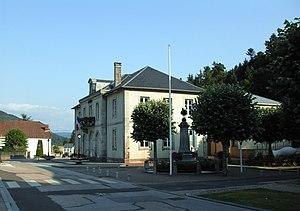
La mairie de Saint-Nabord
Saint-Nabord est une commune française située dans le département des Vosges en région Grand Est. Elle fait partie de l'aire urbaine de Remiremont.